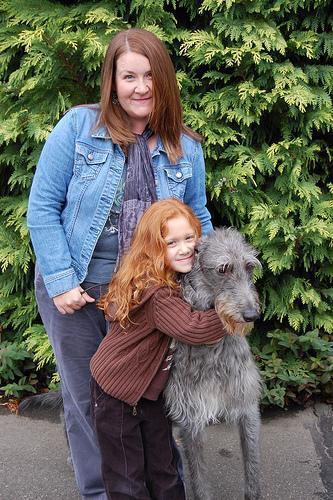
Scottish_deerhound